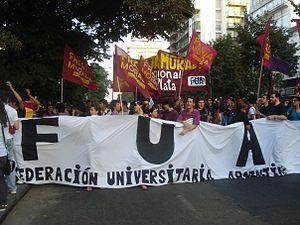
La Fédération universitaire d'Argentine est un syndicat étudiant argentin fondé le 11 avril 1918, au moment des luttes à Córdoba pour la Réforme universitaire, qui réclamaient la démocratisation de l'enseignement, l'autonomie de l'Université et la participation des étudiants à la gestion de cette dernière, système en vigueur depuis la transition démocratique amorcée en 1983. Elle fut présidée à ses débuts par Osvaldo Loudet.